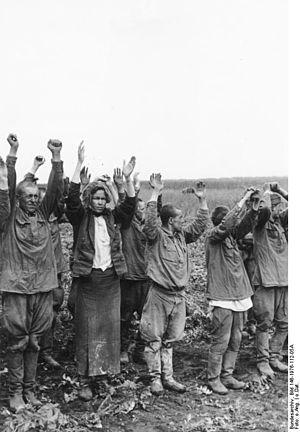
L’ordre nᵒ 270 est daté du 16 août 1941 et émane du siège du Haut Commandement suprême de l'Armée rouge. L'ordre est signé par Staline, en tant que président du Comité d'État de la Défense et par Molotov, ainsi que par les maréchaux Semion Boudienny, Semion Timochenko, Boris Shaposhnikov, et le général Gueorgui Joukov.